Liu Bei

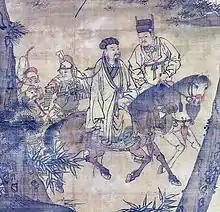
The painting "Kongming Leaving the Mountains" (detail, Ming dynasty), depicting Zhuge Liang (left, on a horse) leaving his rustic retreat to enter into the service of Liu Bei (right, on a horse)

By 199, Cao Cao enjoyed a strong political advantage over his rivals because he had Emperor Xian and the Han central government firmly under his control. During this time, Liu Bei participated in a conspiracy with Dong Cheng, Colonel of the Chang River Encampment Zhong Ji (種輯), General Wu Zilan (吳子蘭) and General Wang Zifu (王子服) to assassinate Cao Cao, after Dong Cheng had received a secret edict from within the Emperor Xian's clothing and girdle to kill Cao Cao. Around this time, Cao Cao said brusquely to Liu Bei: "Currently among the heroes of the empire, there is only you and I. The ilk of Benchu are not worth counting.” At this moment, Liu Bei was taking a bite and from the shock dropped his chopstick and spoon. He excused himself on account of a clap of thunder and told Cao Cao: "When the wise said, “If there is a sudden clap of thunder and a fierce wind, I must change my countenance” it was truly with reason. The awesomeness of a single clap can cause this!"